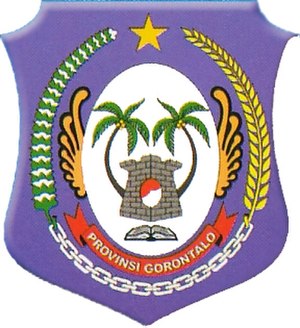
Indonesiens provinser
Våbenskjold
Provinser er det højeste niveau i den politiske inddeling af Indonesien.